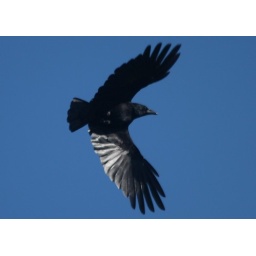
Raven soaring against a perfect blue sky